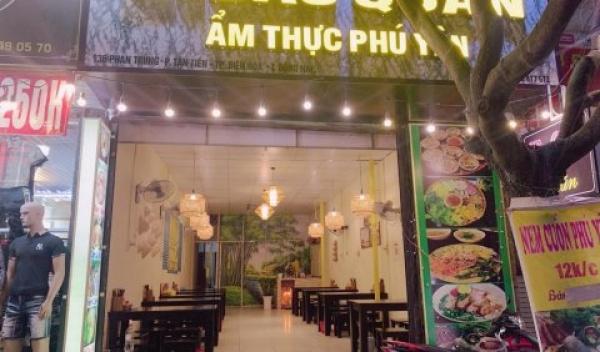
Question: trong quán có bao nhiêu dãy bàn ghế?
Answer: có hai dãy bàn ghế